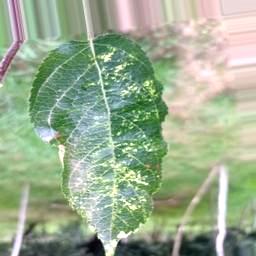
Label: Apple_Mosaic